Ottawa, Arnprior and Parry Sound Railway

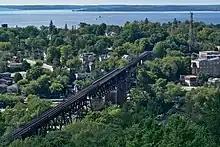
Railway trestle in Parry Sound

Only a short portion of the OA&PS remains in use, between Arnprior and a diamond junction with the CN mainlines just east of Ottawa. The route used to carry the lines into downtown Ottawa, but all rail lines in the area were removed in the 1960s as part of an urban beautification project, and moved south to the new Ottawa Train Station. The majority of the line's original Ottawa-area route is now part of Ontario Highway 417, also known as The Queensway, although a short section forms part of the Watts Creek Pathway on the western end of town.